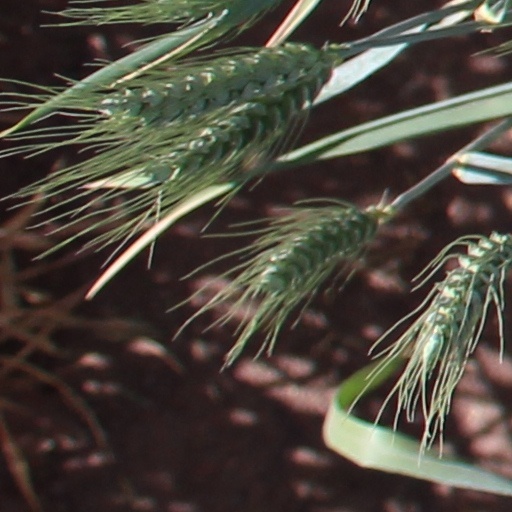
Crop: wheat